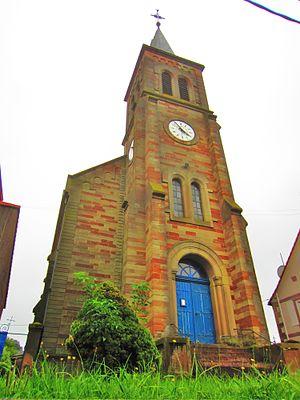
Eglise Vescheim
Vescheim est une commune française située dans le département de la Moselle, en région Grand Est.